Paraleptophlebia

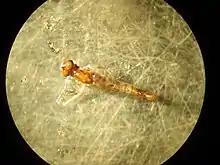
"Paraleptophlebia guttata"

Paraleptophlebia is a genus of mayflies in the family Leptophlebiidae. Commonly found in North America and parts of Western Europe including the British Isles.